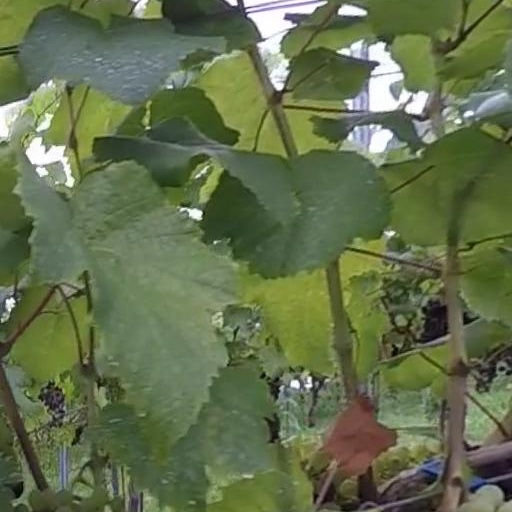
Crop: grape